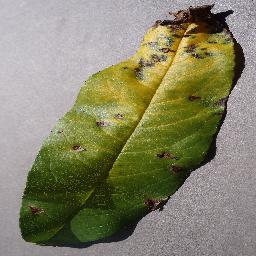
Label: Peach___Bacterial_spot